Incense

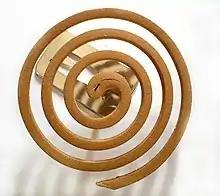
Mosquito repellent is often manufactured in coil/spiral form and burned in a similar manner as incense.

In Japan incense appreciation folklore includes art, culture, history, and ceremony. Incense burning may occasionally take place within the tea ceremony, just like calligraphy, ikebana, and scroll arrangement. , the art of incense appreciation, is generally practiced as a separate art form from the tea ceremony, and usually within a tea room of traditional Zen design.